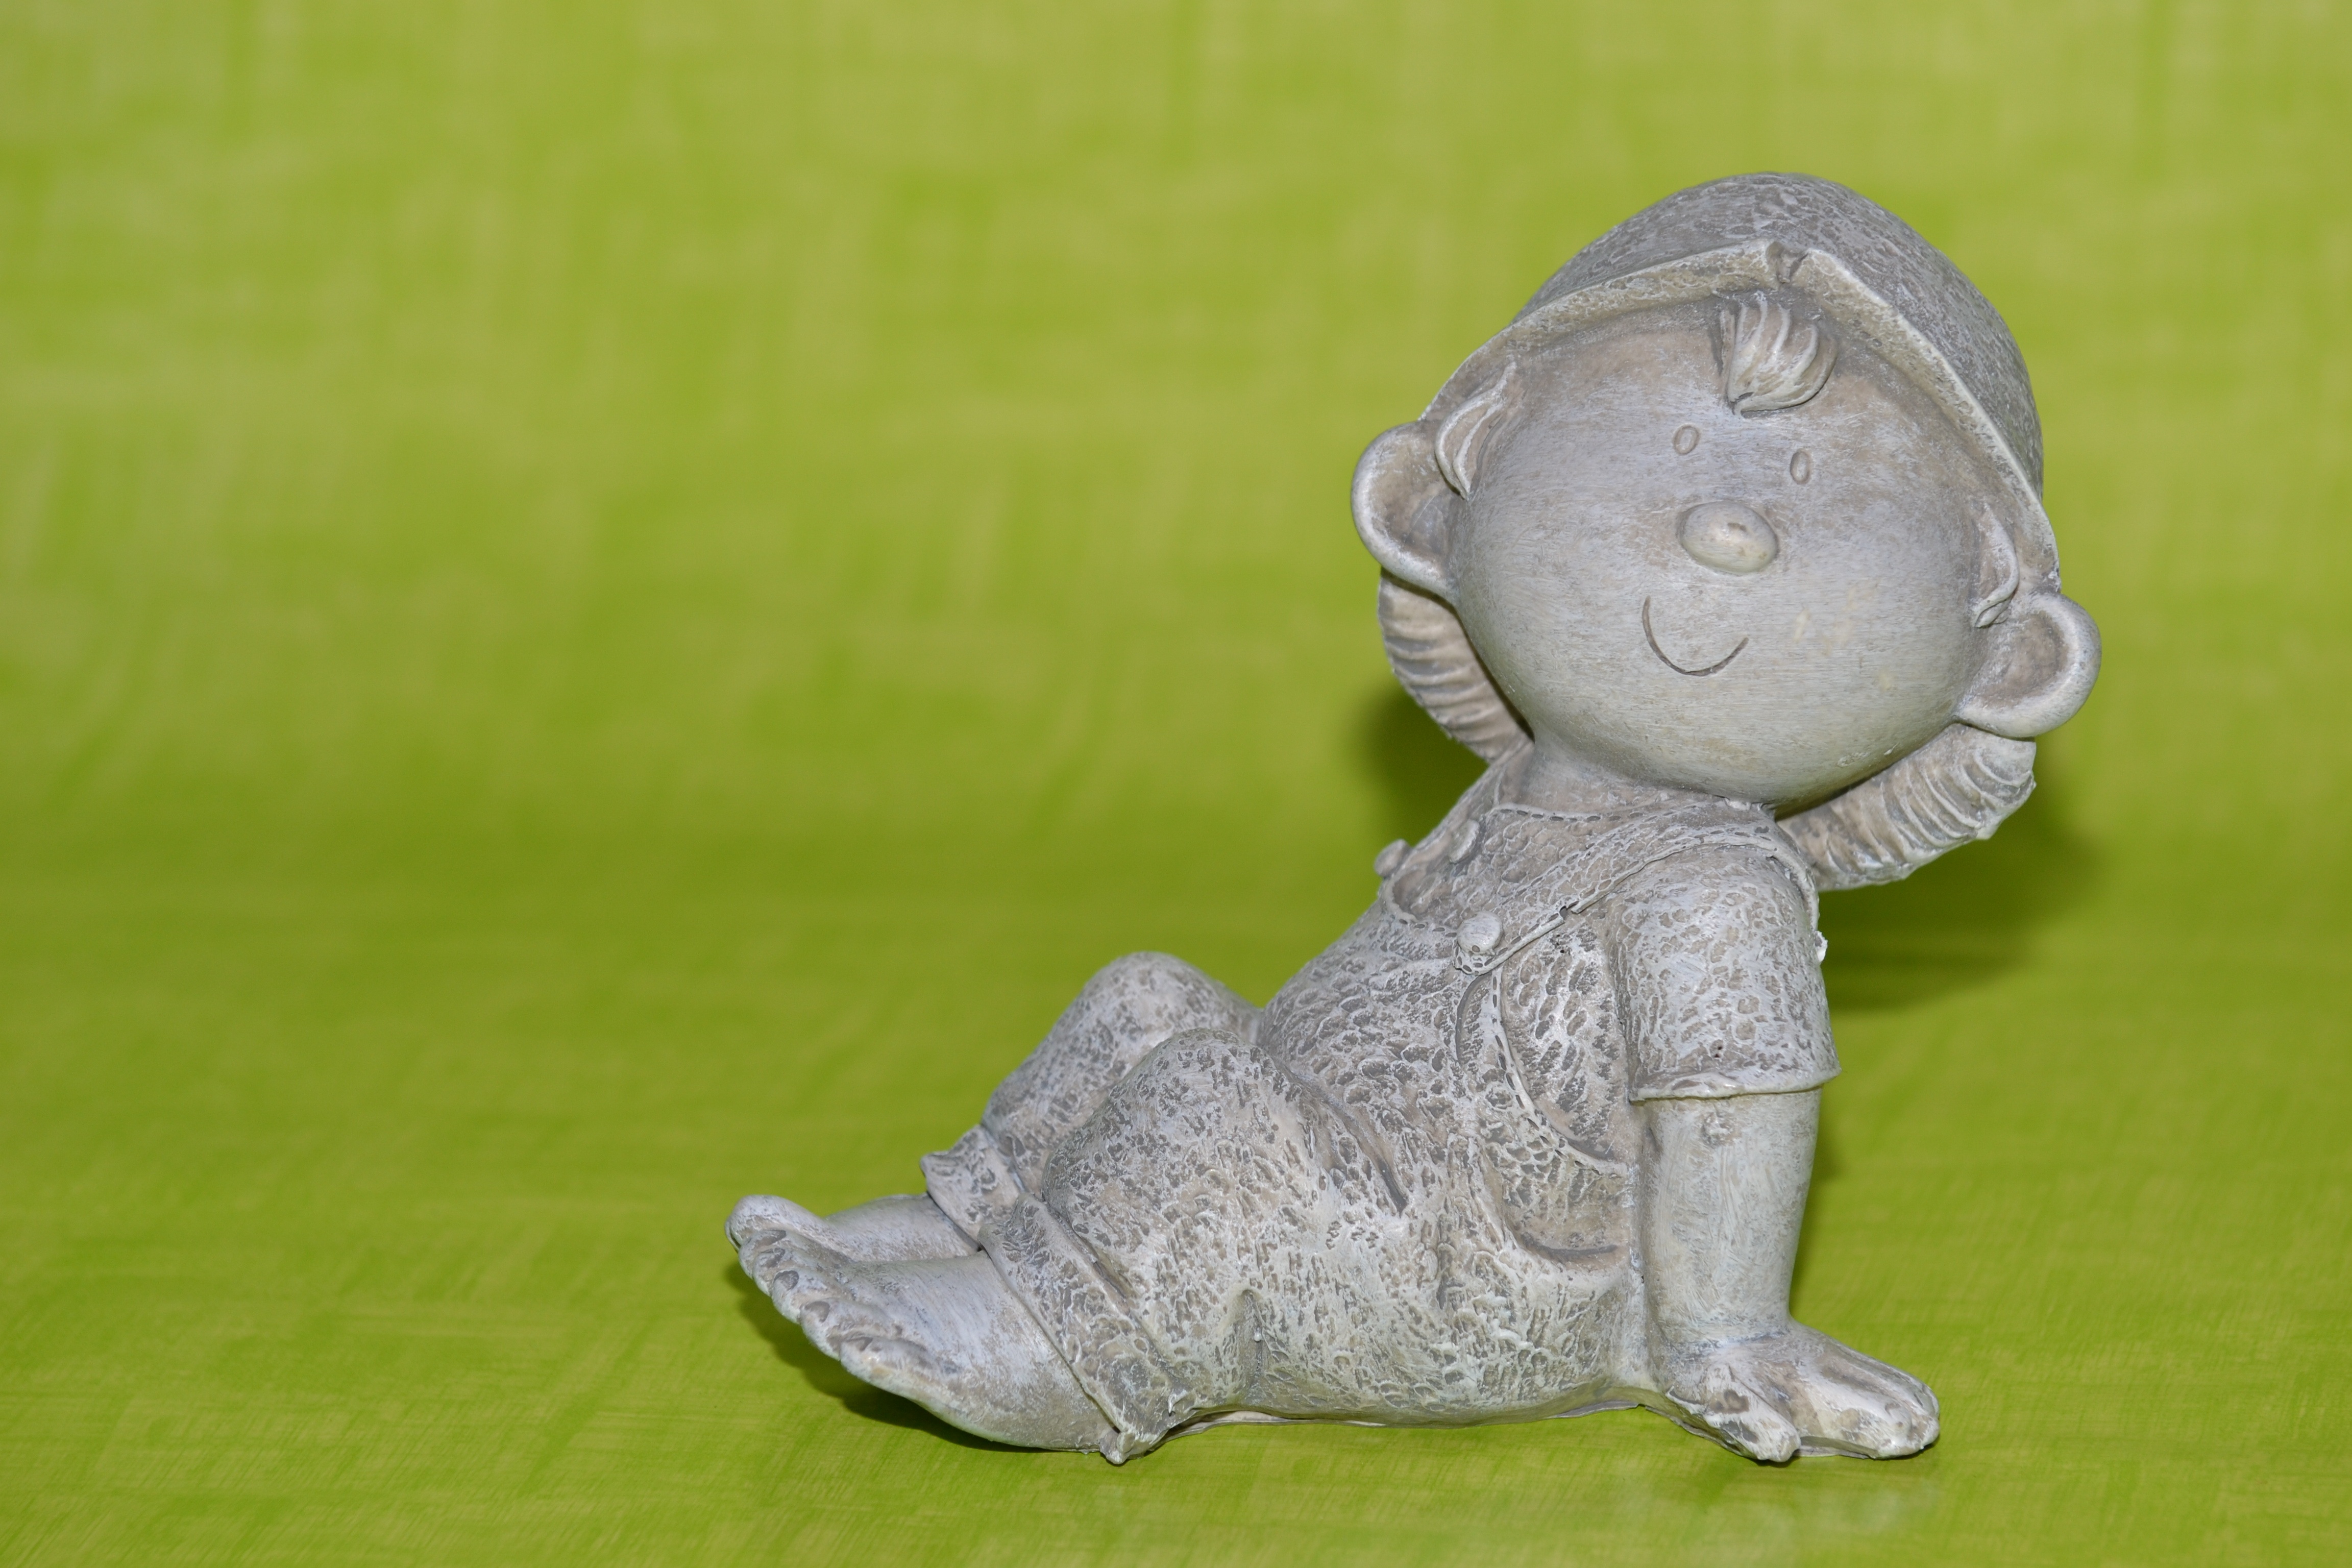
boy, monument, statue, ceramic, close, toy, material, sit, sculpture, art, figurine, troll, imp, ceramic figures, stuffed toy